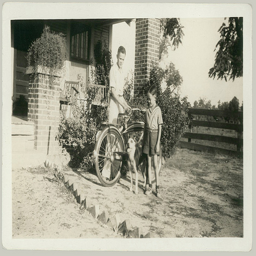
Two kids and a dog with a bike in front of a house.
Two young boys and a dog stand by a bike.
A black and white photo of two boys, a bicycle and a dog.
Two people, a dog, and a bike on a lawn
A man,a child and a dog are standing.The man is holding a bicycle.